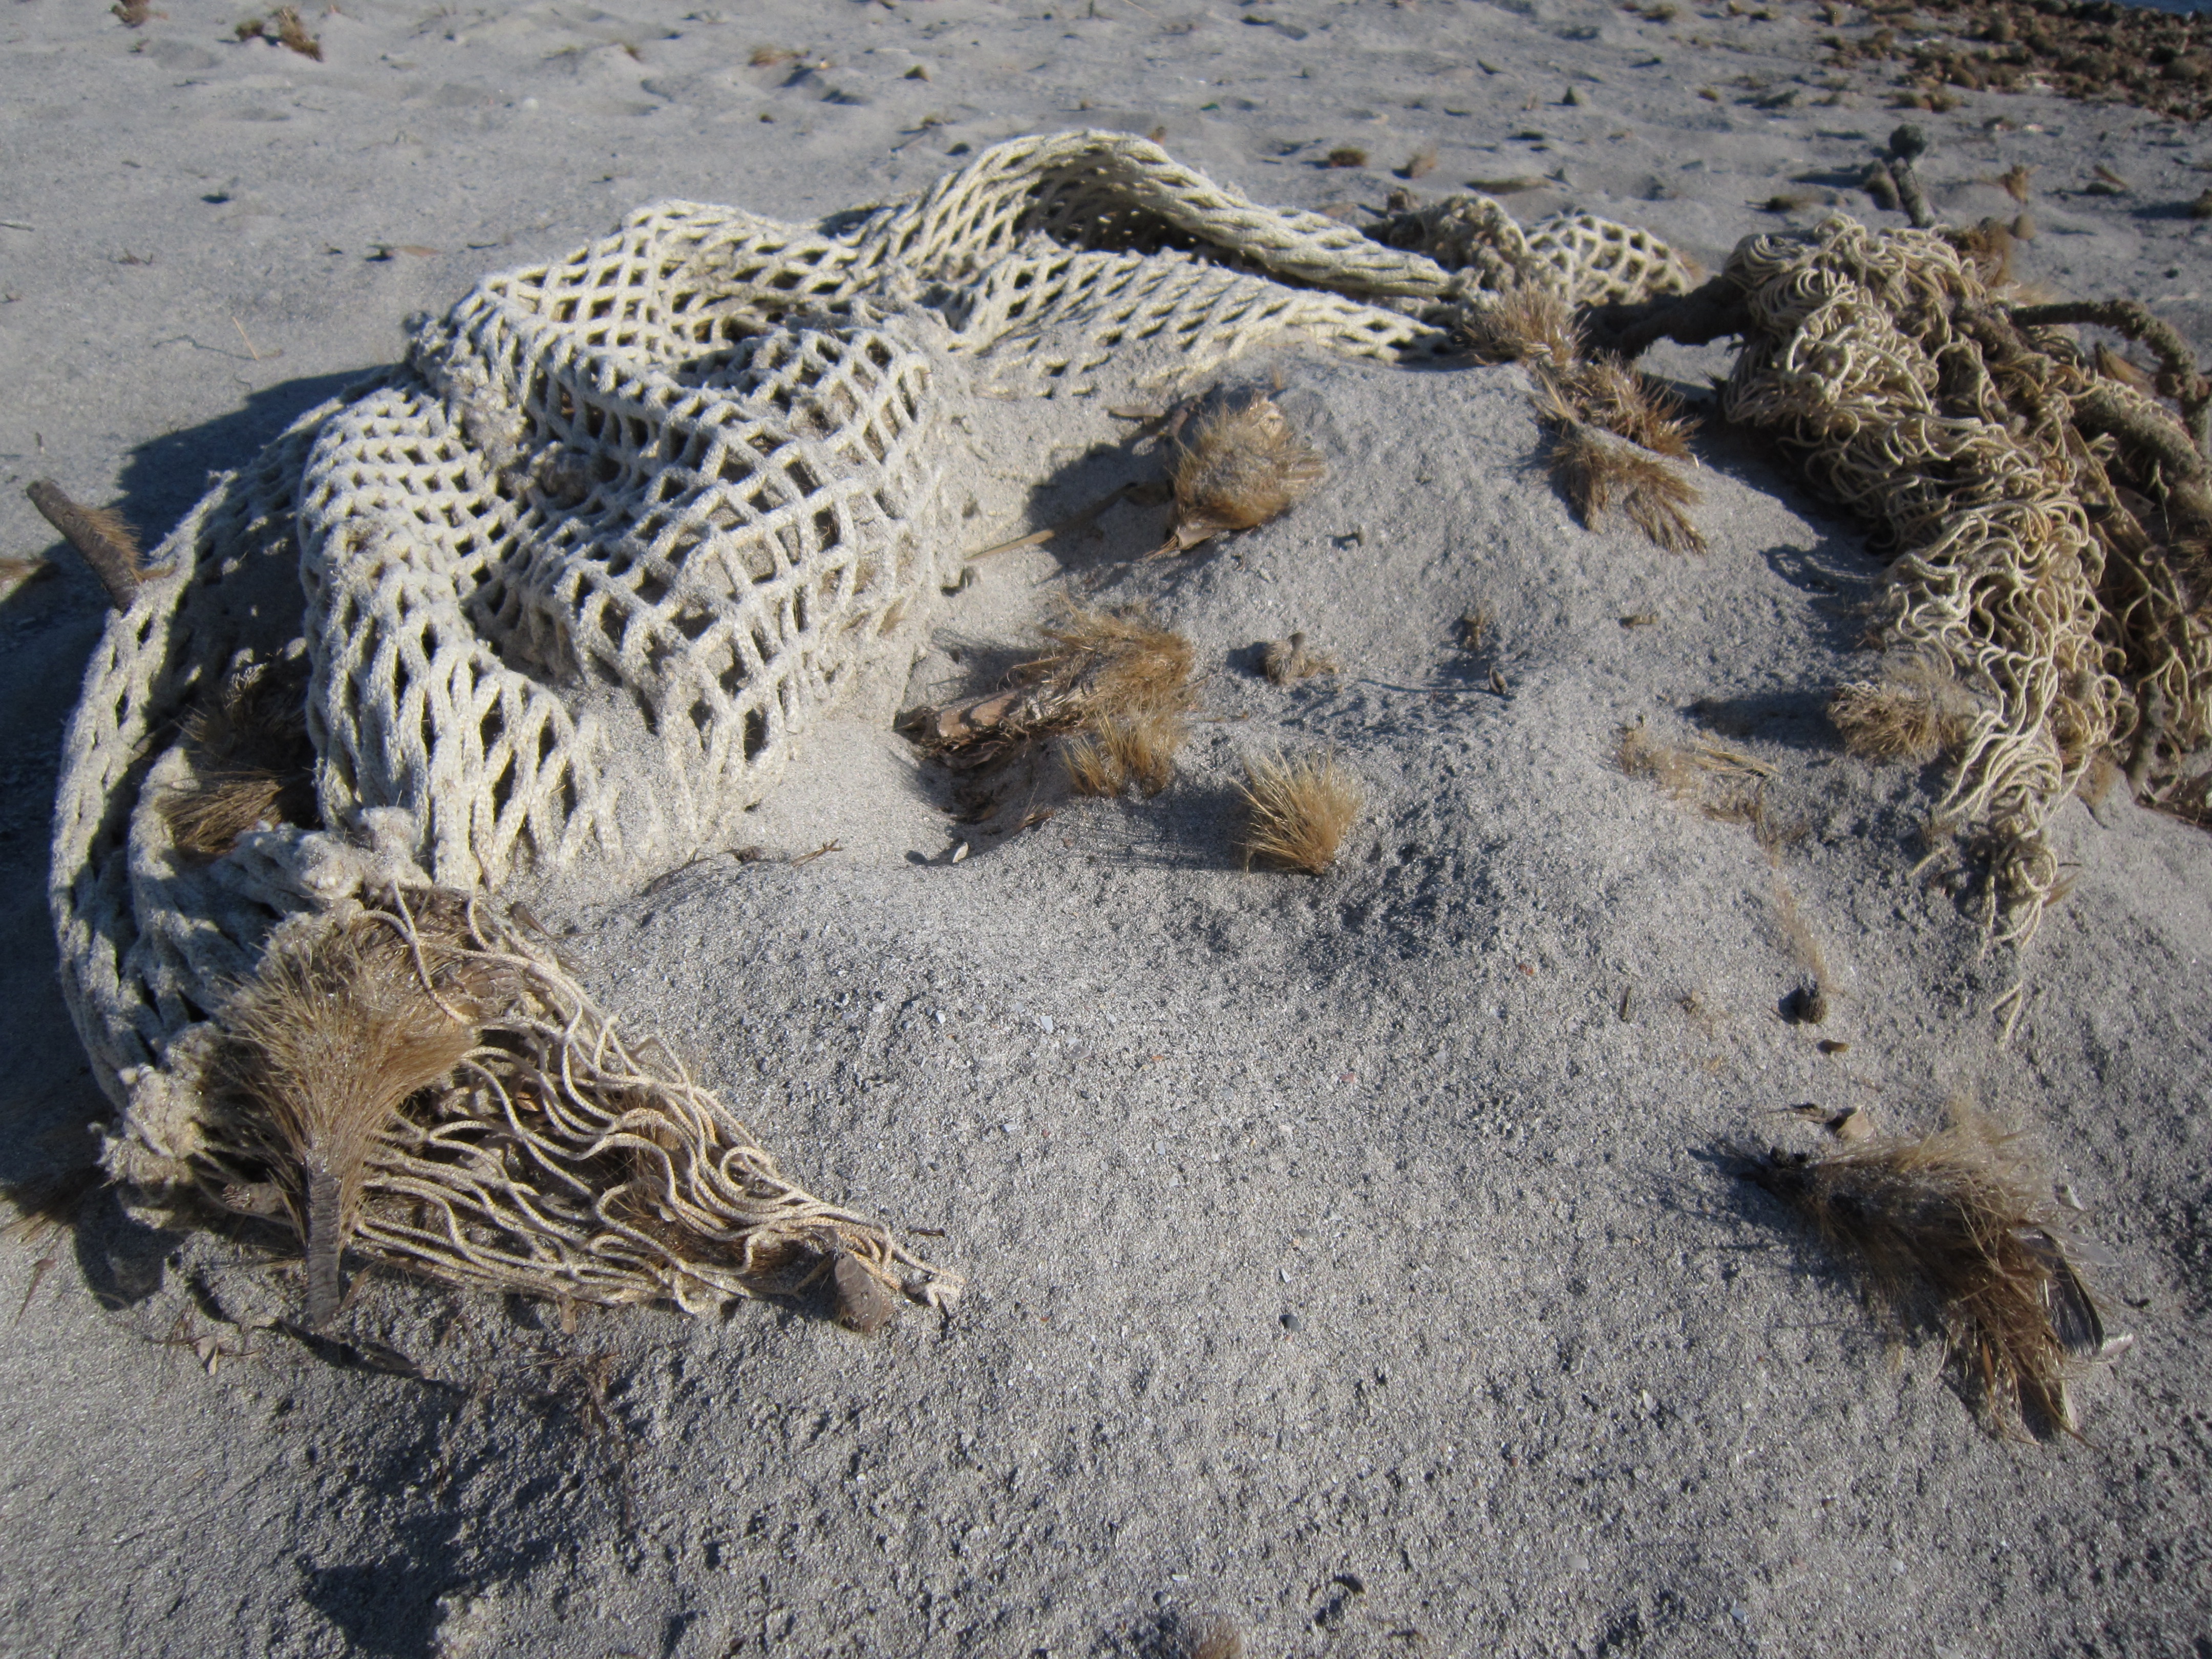
beach, sea, sand, sun, old, wildlife, seaweed, close, fauna, bury, catch, network, flotsam, fishing net, nets drying